Owen Morgan Edwards

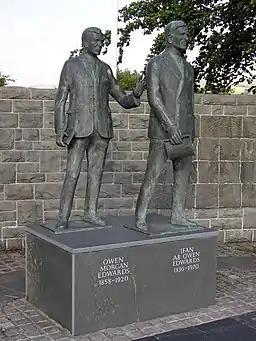
Statues of Edwards and his son Ifan ab Owen Edwards in Llanuwchllyn, by Jonah Jones, unveiled 1972

Sir Owen Morgan Edwards (26 December 1858 – 15 May 1920), often known as O. M. Edwards, was a Welsh historian, educationalist and writer.